Brown ghost knifefish

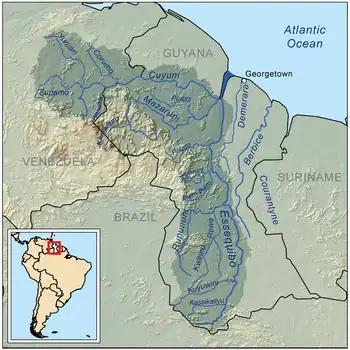
Brown ghost knifefish inhabit the Essequibo River and its drainage basin

The clade to which "A. leptorhynchus" belongs, historically named "A. leptorhynchus" and thought to be monophyletic, was recently split into nine separate species native to tropical South America. All species within this clade are similar in morphology and osteology, likely due to extreme morphological convergence within similarly structured riparian habitats. The remaining species of "Apteronotus leptorhynchus" was redefined to a genetically and geographically isolated population inhabiting the Essequibo River and its drainage basin.